Future Circular Collider

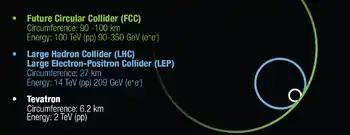
The future circular colliders considered under the FCC study compared to previous circular colliders.

The Future Circular Collider (FCC) is a proposed particle accelerator with an energy significantly above that of previous circular colliders, such as the Super Proton Synchrotron, the Tevatron, and the Large Hadron Collider (LHC). The FCC project is considering three scenarios for collision types: FCC-hh, for hadron-hadron collisions, including proton-proton and heavy ion collisions, FCC-ee, for electron-positron collisions, and FCC-eh, for electron-hadron collisions.